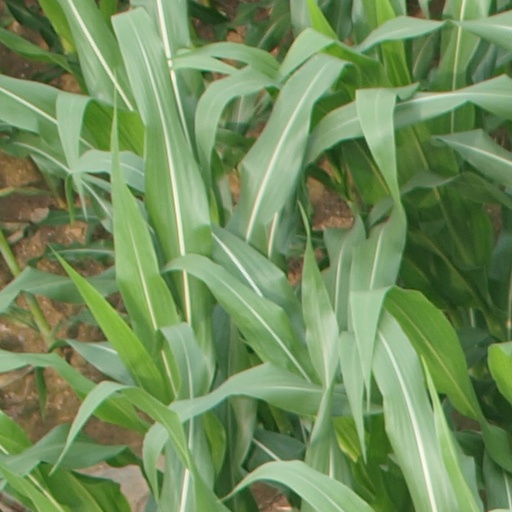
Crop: maize; corn